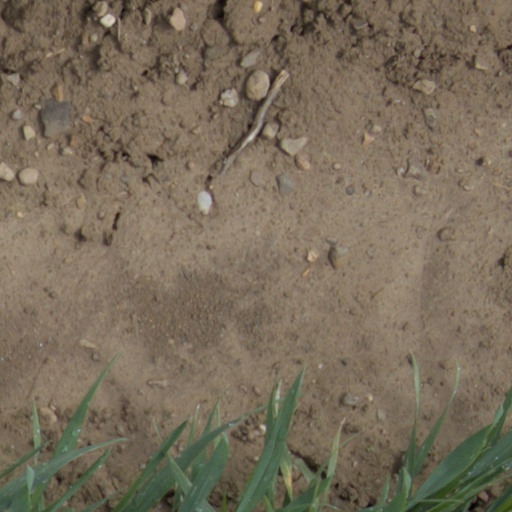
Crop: wheat